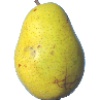
Label: Pear Monster 1